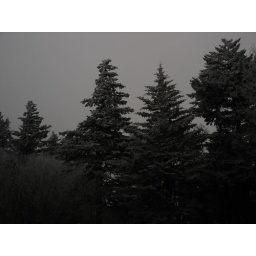
A row of trees near the top of the mountain